Joseph van Severdonck

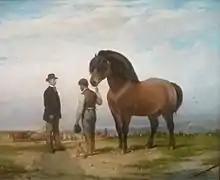
Animated harvest scene with horse and dog

Severdonck specialized in historical and genre paintings and studied under Wappers. Critical reception of his works was mixed. Walter Shaw Sparrow, who studied under him and considered him a "noted character", wrote of him in his memoirs.